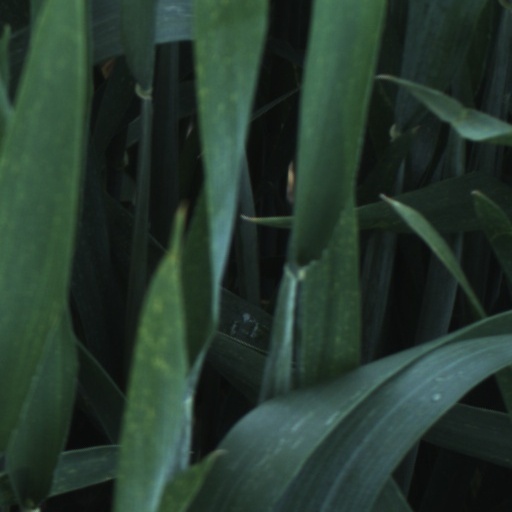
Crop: wheat